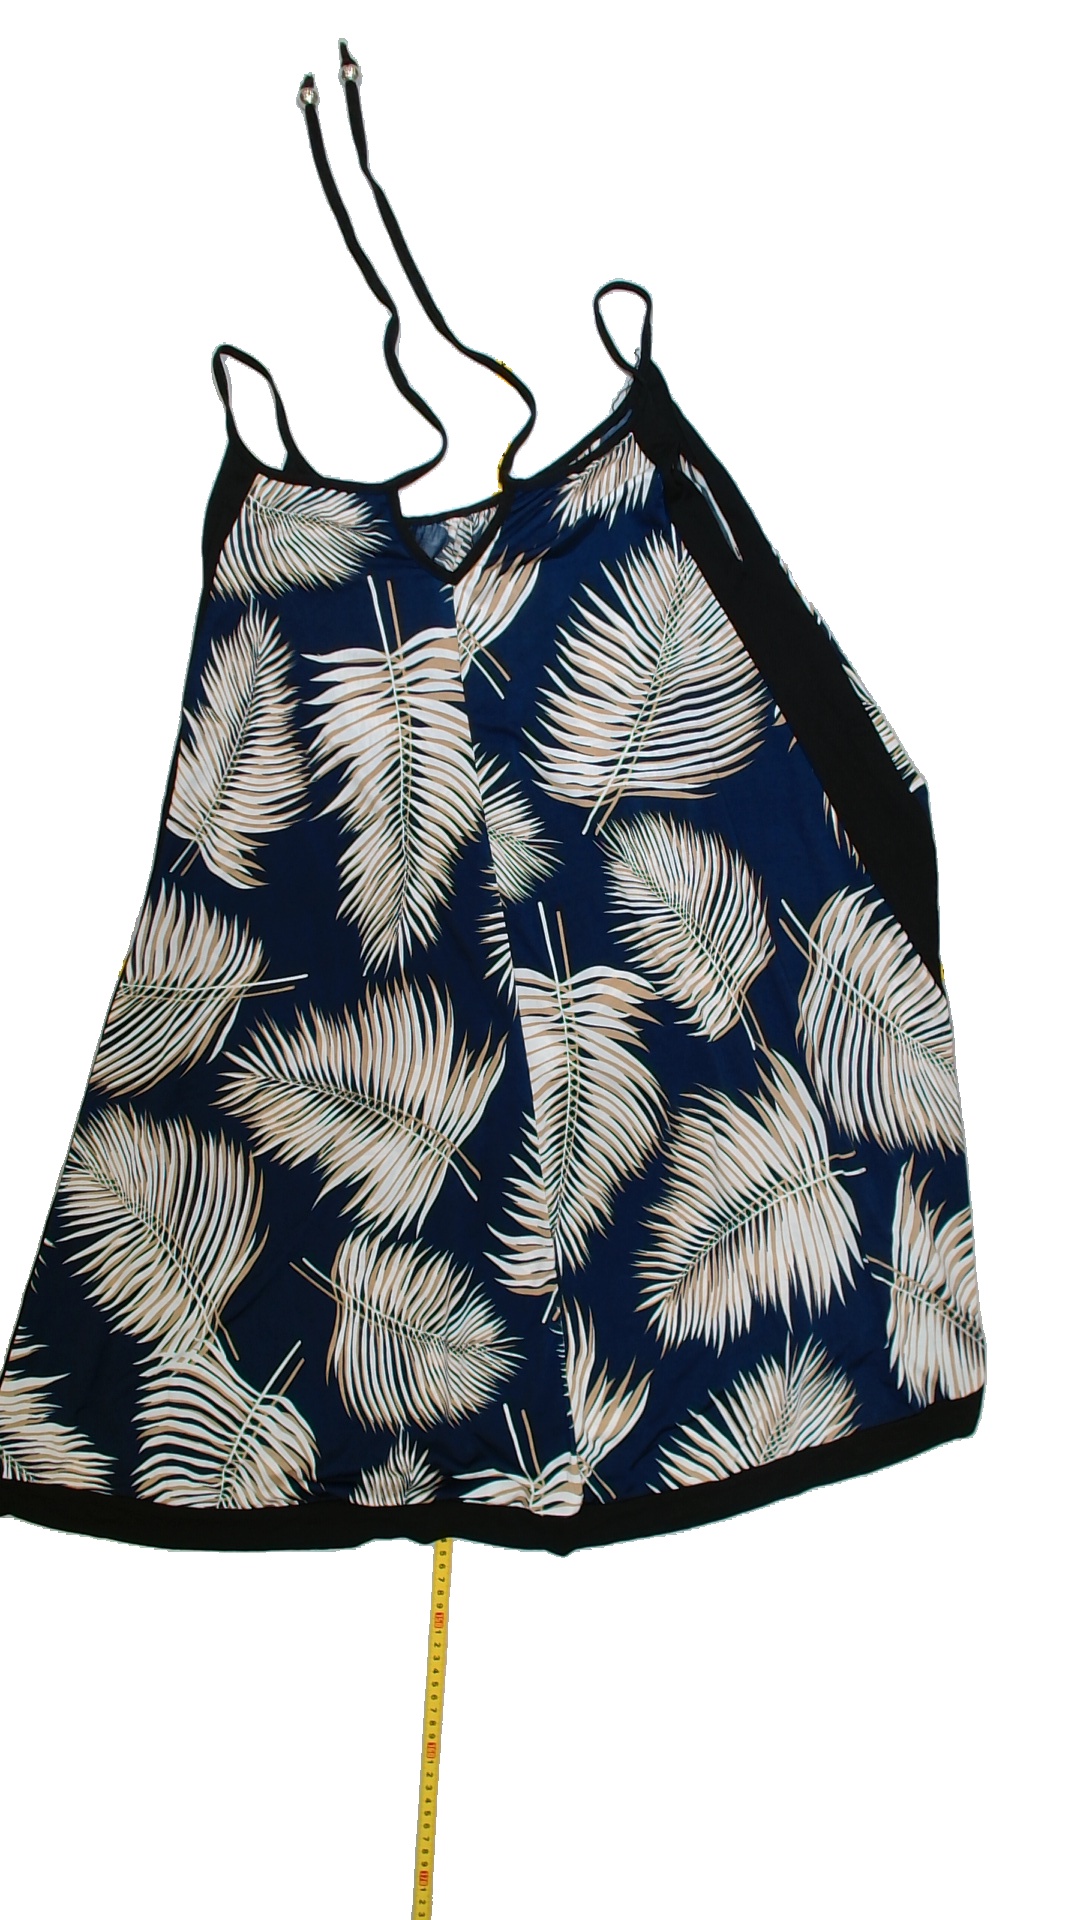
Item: Tank Top (Ladies)
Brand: Not Applicable
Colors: Multicolor
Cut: Regular, V-collar
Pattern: Floral print
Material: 100%polyester
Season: Summer
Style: No trend
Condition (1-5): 3
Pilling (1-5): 4
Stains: No
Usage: Export
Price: <50